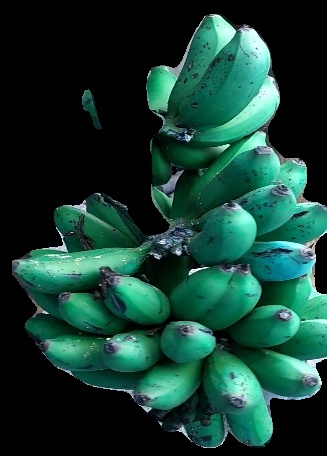
Variety: rasbale
Grade: grade3